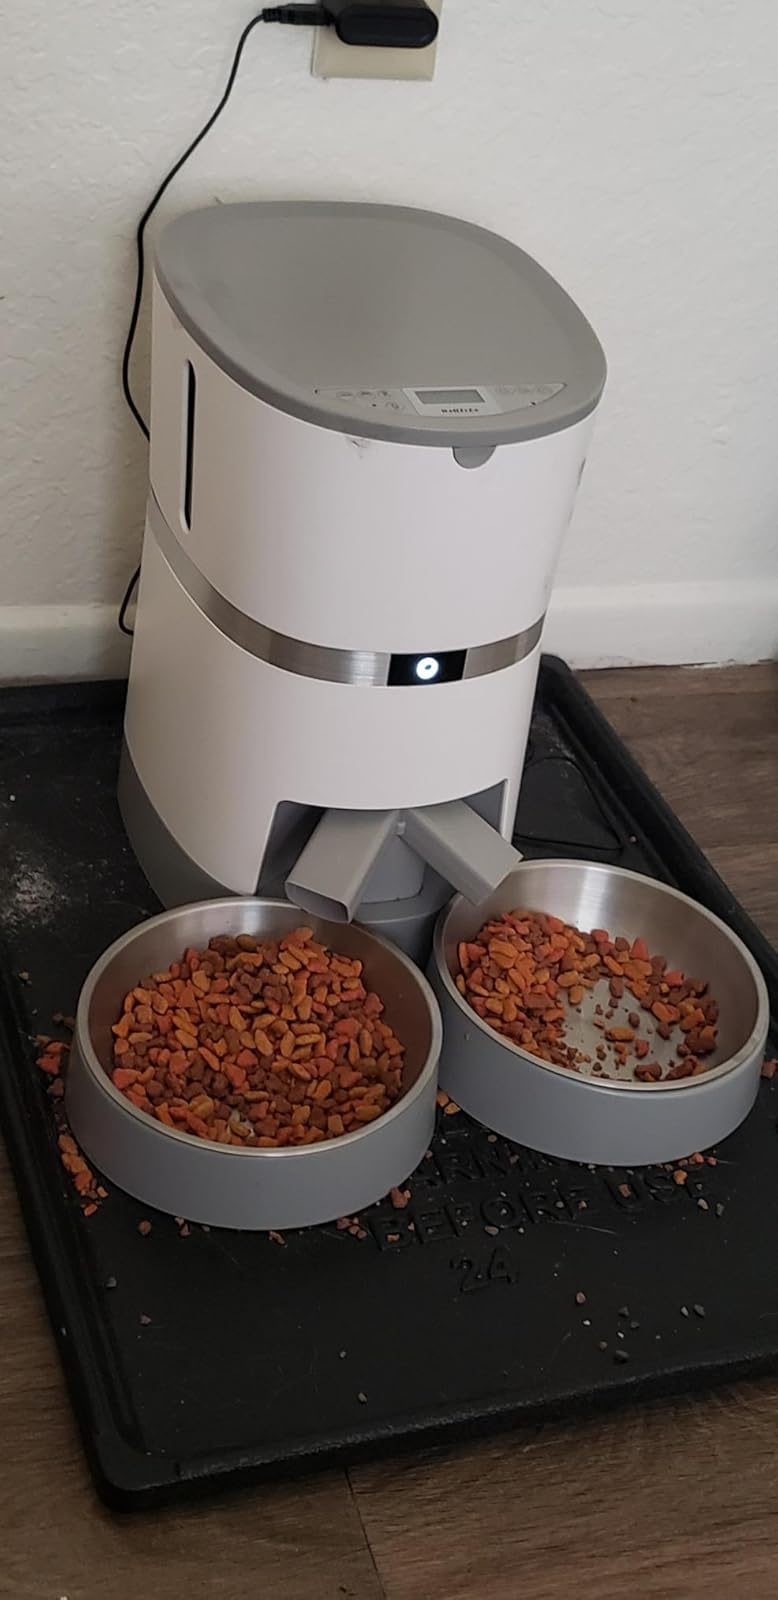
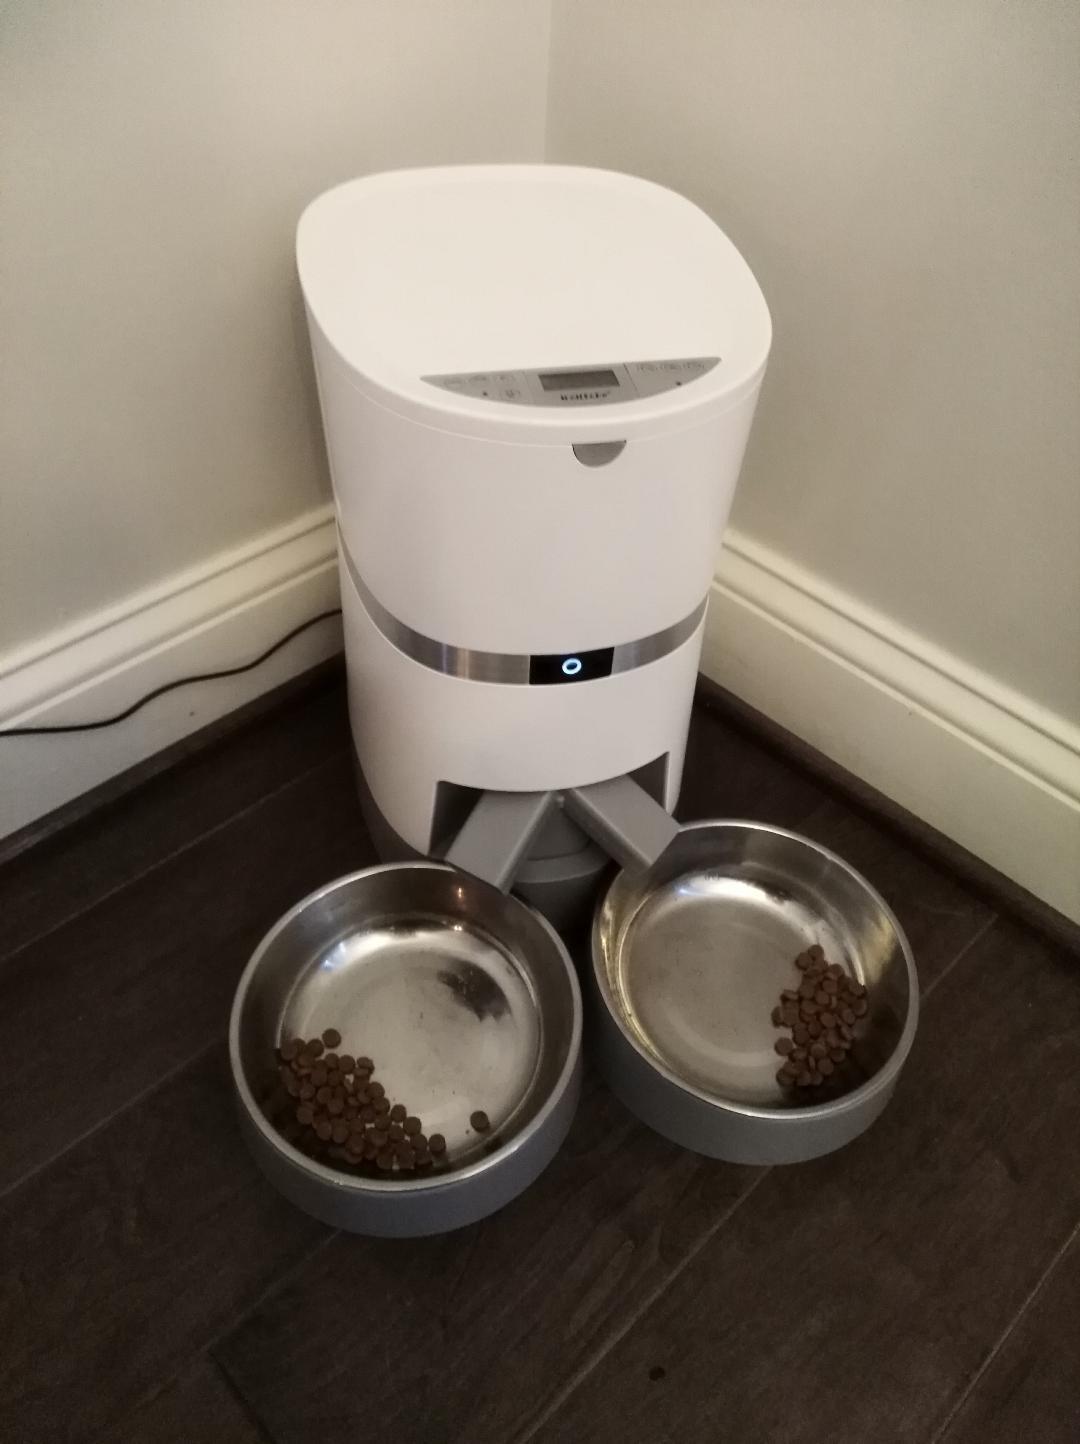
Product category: items_feeder
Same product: yes